LGBTQ culture in Puerto Vallarta

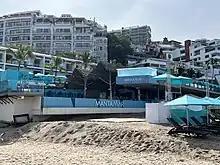
Mantamar Beach Club Bar & Sushi at Playa de los Muertos, 2022

In 2016, "The New York Times" Ondine Cohane said Puerto Vallarta was among the most LGBTQ-friendly destinations "south of the border". In 2023, Lola Mendez of "The Times" said one fifth of visitors are LGBTQ and wrote, "Gay travellers have been visiting Puerto Vallarta since the 1960s and have dubbed Zona Romántica, where Vallarta Pride is held, the 'gayborhood'." "The Yucatán Times" called the city "super-gay" in 2019.